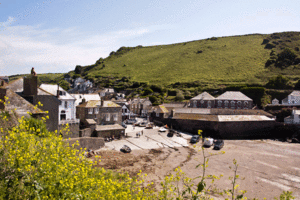
Doc Martin
Port Isaac - havneplads og havn - landsbyen hvor TV-serien er optaget
Port Isaac - havneplads og havn, Cornwall, England
Doc Martin er et engelsk tv-komediedrama med den engelske skuespiller, Martin Clunes, i titelrollen som praktiserende læge.